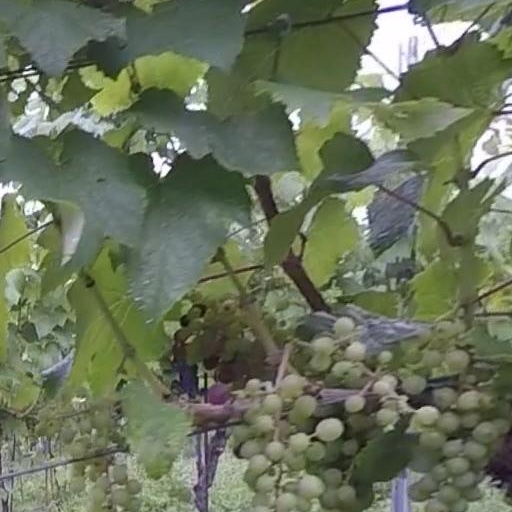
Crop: grape